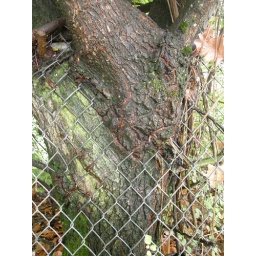
you can't fence in this tree